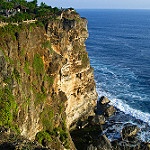
Label: sea